Osip Abdulov

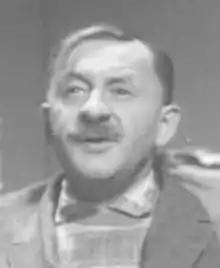

Osip Naumovich Abdulov (in Łódź – 14 June 1953 in Moscow) was a Soviet actor.